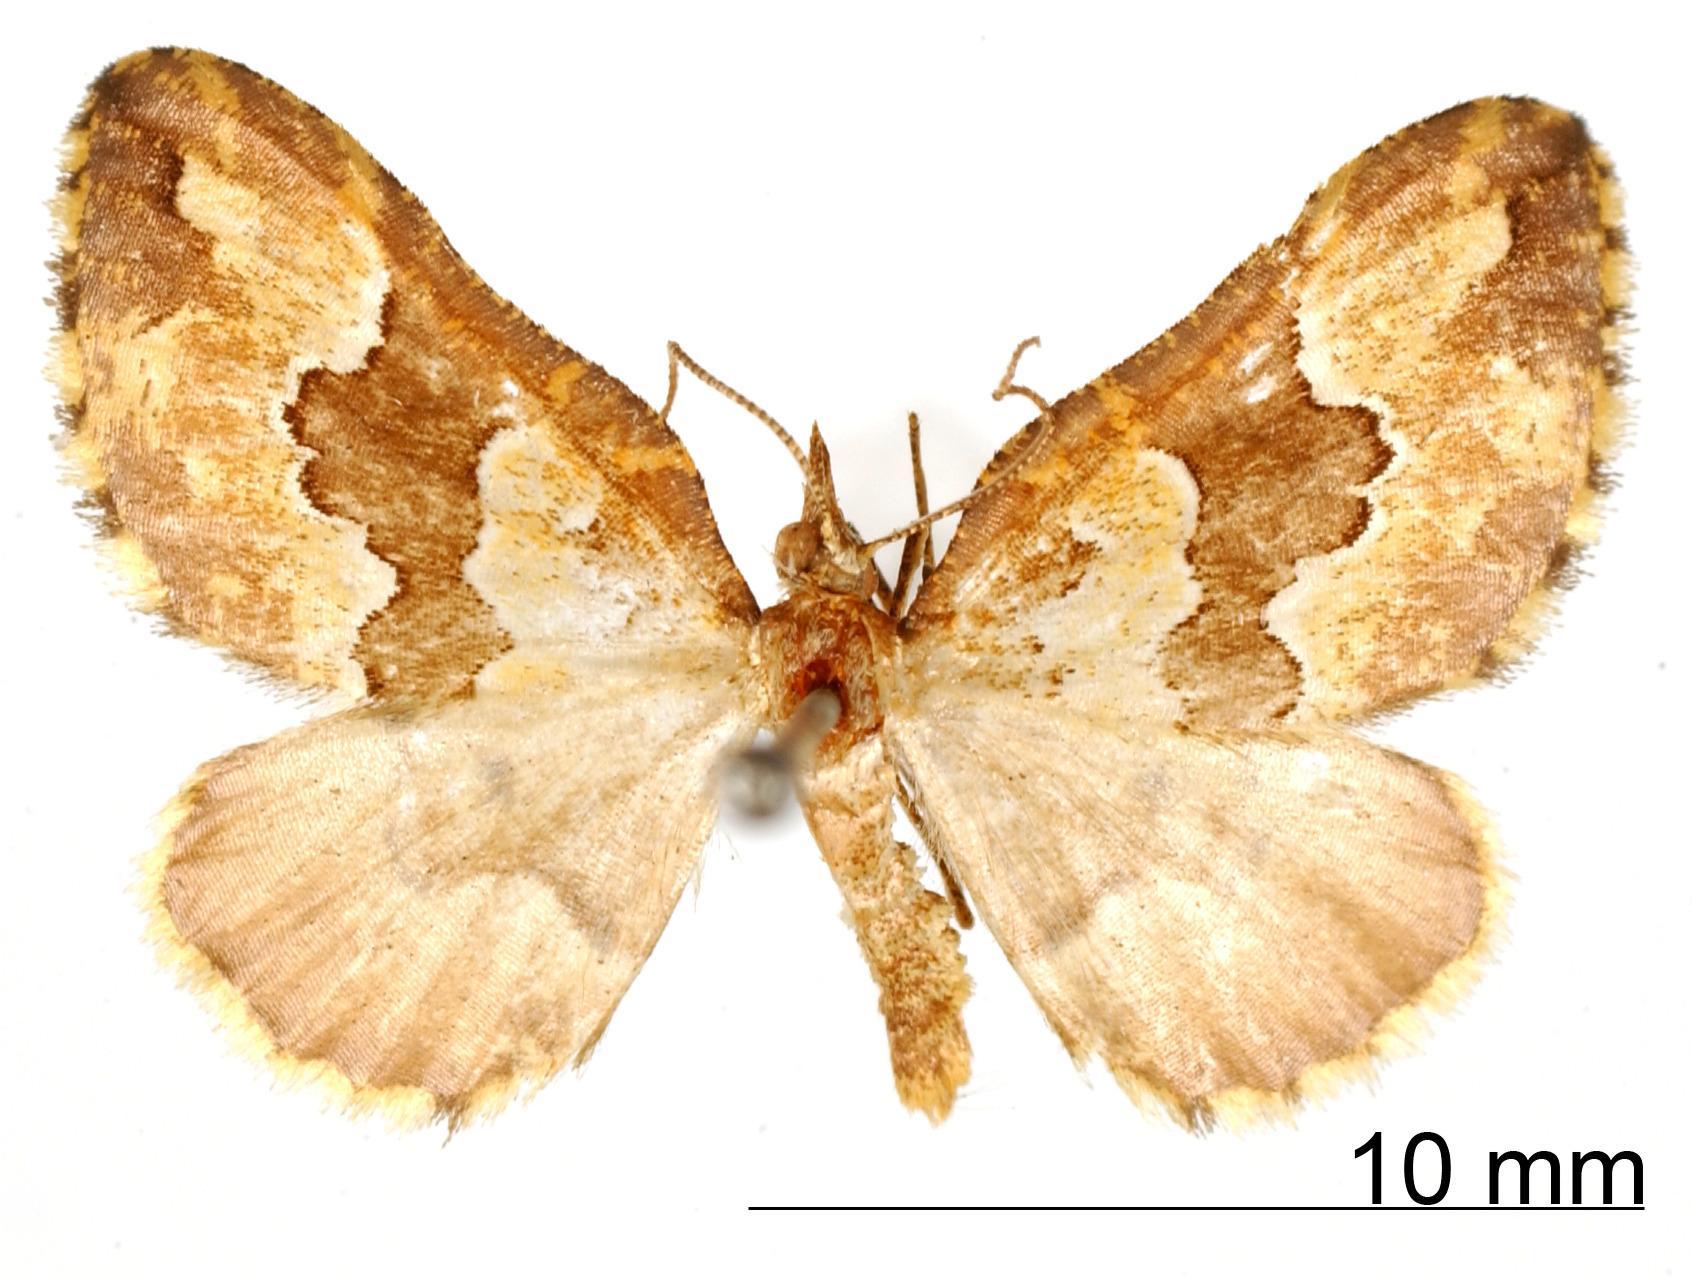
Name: Psaliodes potina
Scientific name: Psaliodes potina Druce, 1893
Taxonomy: Animalia, Arthropoda, Insecta, Lepidoptera, Geometridae, Larentiinae
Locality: Coatepec, Mexico